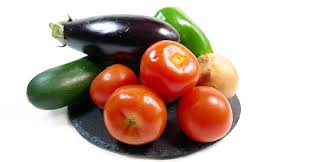
Label: trash